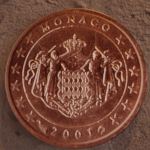
Coin value: 1cent
Country: mo
Edition: 2001